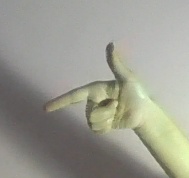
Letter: yaa